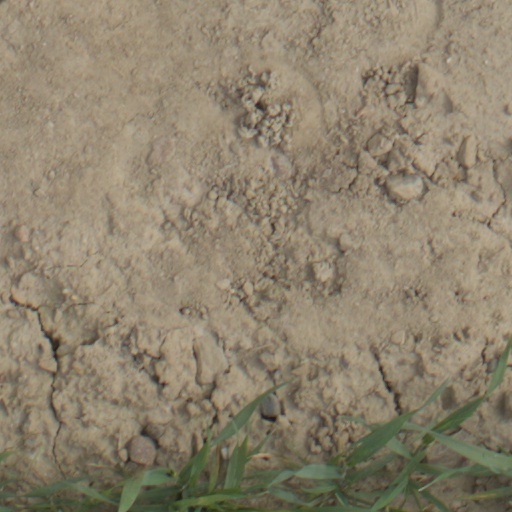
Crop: wheat